German fortification of Guernsey

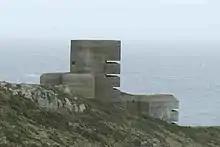
Observation post Marine Peilstand 4 (2015)

After the Wehrmacht occupied the Channel Islands on 30June 1940, they assessed the existing defences to determine if they would be of use. The Germans found the Islands' fortifications antiquated and woefully inadequate for modern warfare.